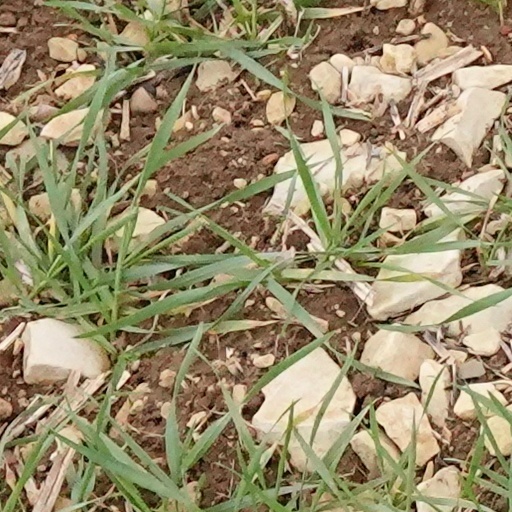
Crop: wheat